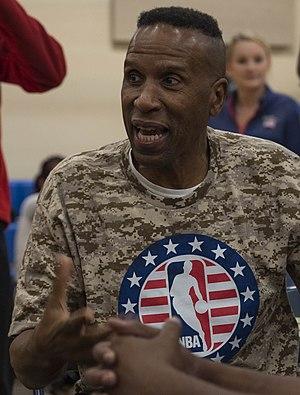
Adrian Dantley est un joueur de basket-ball américain évoluant en NBA au poste d’ailier entre la fin des années 1970 et le début des 90. Choisi par les Buffalo Braves en sixième position de la Draft 1976 de la NBA.